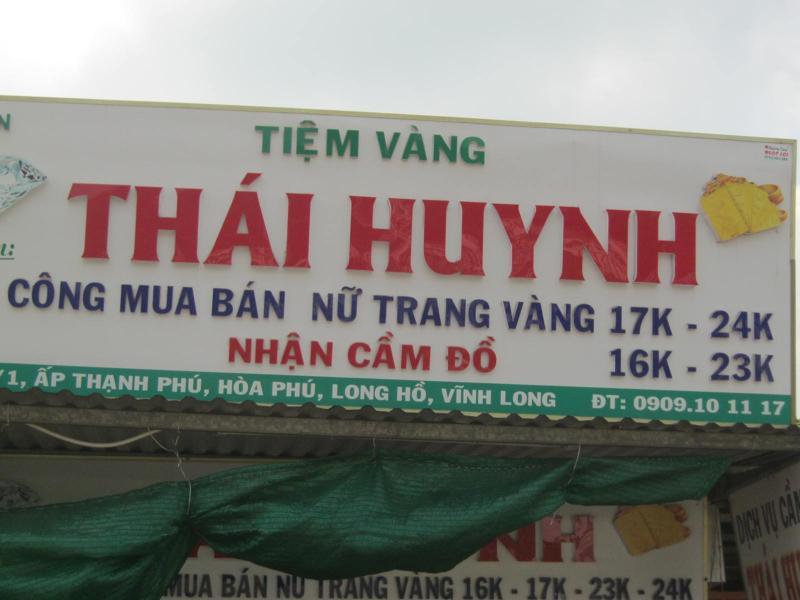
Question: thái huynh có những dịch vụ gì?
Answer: thái huynh mua bán nữ trang vàng và nhận cầm đồ